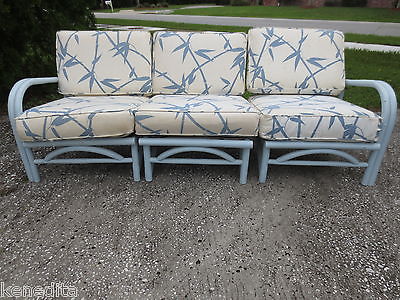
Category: sofa